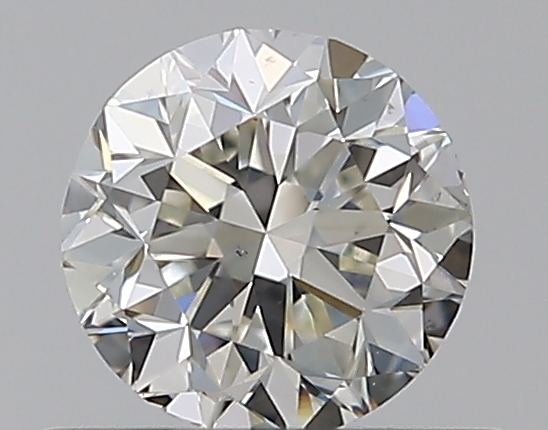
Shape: round
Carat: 0.5
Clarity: VS2
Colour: J
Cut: GD
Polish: EX
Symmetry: VG
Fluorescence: N
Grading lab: GIA
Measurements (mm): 4.82 x 4.88 x 3.24